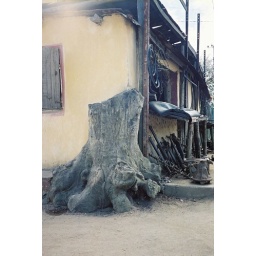
Each Corner of this house was built over a tree trunk